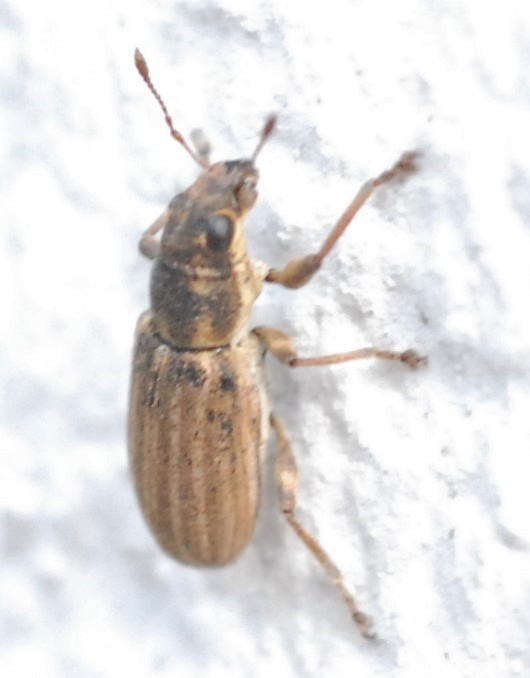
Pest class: pea_leaf_weevil